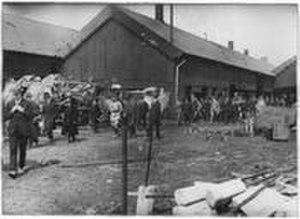
Forges et aciéries Denain et Anzin
Usinor-Denain est une usine sidérurgique, fondée en 1839 par Jean-François Dumont, qui a fermé définitivement ses portes en 1988, au terme de dix années de restructurations. La première, annoncée le 12 décembre 1978, entraîne 5 000 licenciements. En juillet 1980, le dernier haut-fourneau est arrêté. Au total, les effectifs de l'usine de Denain passent de 10 000 employés en 1966 à 200 lors de la fermeture définitive en 1988.